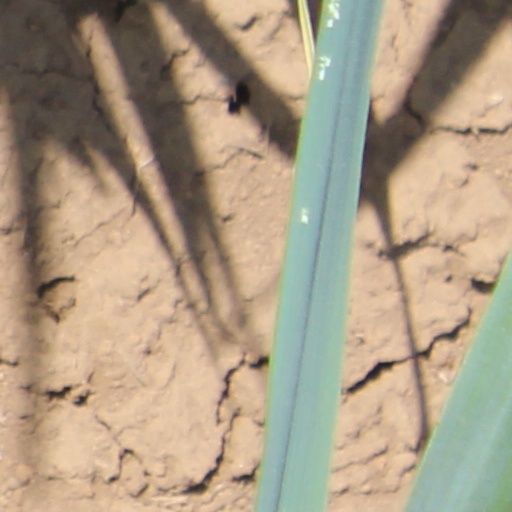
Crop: wheat